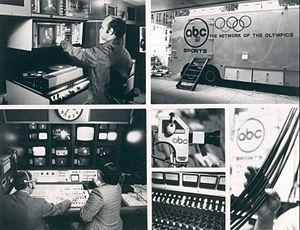
L'American Broadcasting Company est un groupe audiovisuel américain qui comprend un réseau de télévision, dont la chaîne de télévision généraliste du même nom, plusieurs chaînes thématiques et différentes sociétés de production et de distribution. Durant son histoire et à la faveur d'opérations financières, ABC s'était diversifié dans la presse, l'édition, l'exploitation de salles de cinéma et la cinématographie. Plusieurs de ces activités ont été revendues et, depuis 2007 avec la vente d'ABC Radio à Citadel Broadcasting, ABC a réduit ses activités autour de la télévision.